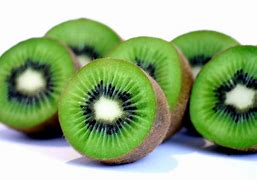
Label: Kiwi